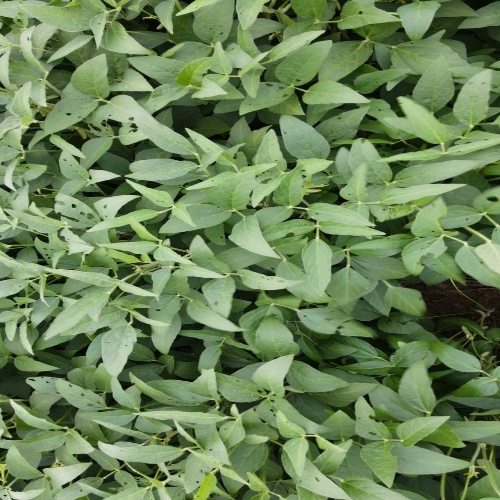
Label: Diabrotica_speciosa